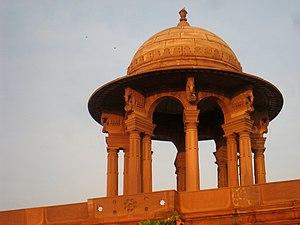
Les chhatris sont des structures en forme de pavillon ou de kiosque carré coiffés de dômes, typiques de l'architecture indienne. Ce sont des symboles de fierté, d'honneur et de commémoration dans l'architecture Rajput au Rajasthan. On les retrouve fréquemment dans les palais, les forteresses, ou pour délimiter les sites funéraires.